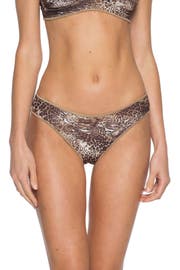
low cut bikini bottom with a cheeky back coverstitched edge and a leopard print look sultry and super confident stalking the beach